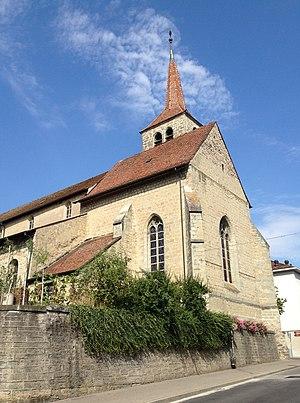
L'église Notre-Dame et le clocher de l'abbatiale de Payerne, en Suisse. This is an image of a cultural property of national significance in Switzerland with KGS number 10344